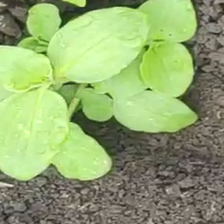
Weed species: Kena_(Commplina_benghalensio)